Heated clothing

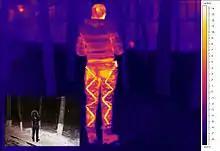
Carbon tape heated trousers on Instructables

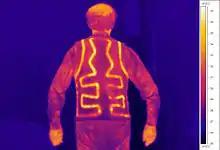
Heated jacket

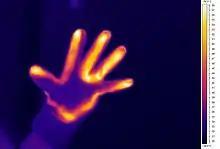
Heated glove

Most heated clothing is designed for cold-weather sports and activities, such as motorcycle riding, downhill skiing, diving, winter biking, and snowmobiling, trekking and for outdoor workers such as construction workers and carpenters. Since the London Olympics, heated clothing has also been used by athletes to keep their muscles warm between the warm-up and the race.